Bolshoy Ice Dome

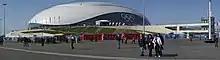
Exterior of the Bolshoy Ice Dome

The construction of the Bolshoy Ice Dome started in 2009 and finished in 2012. It was designed by architect firm Mostovik and completed at a cost of approximately US$180 million, although ITAR-TASS estimated the cost to be as high as $300 million. A total of 20 architects and 70 engineers – headed by Andrey Ustinov – were responsible for the construction of the arena.